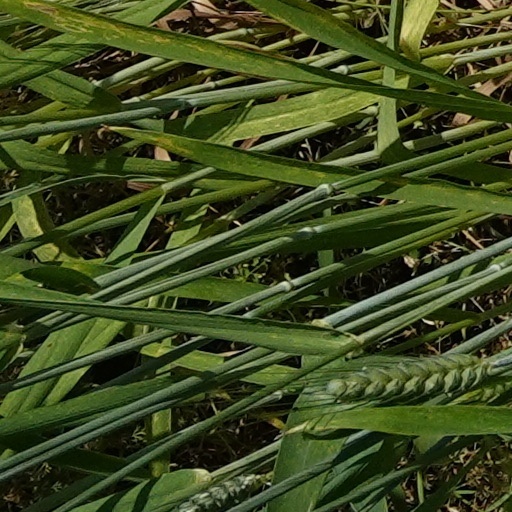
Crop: wheat